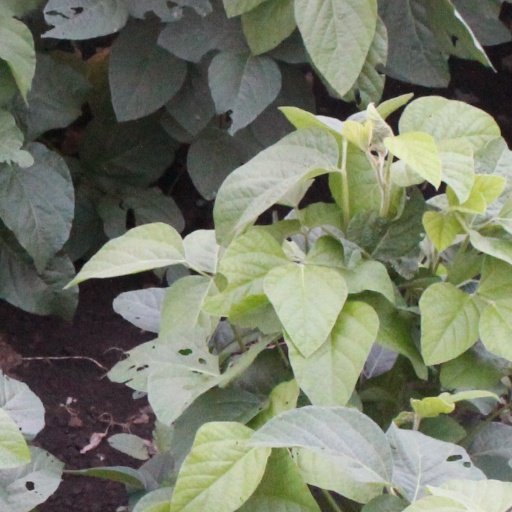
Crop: soybean